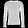
Label: Pullover